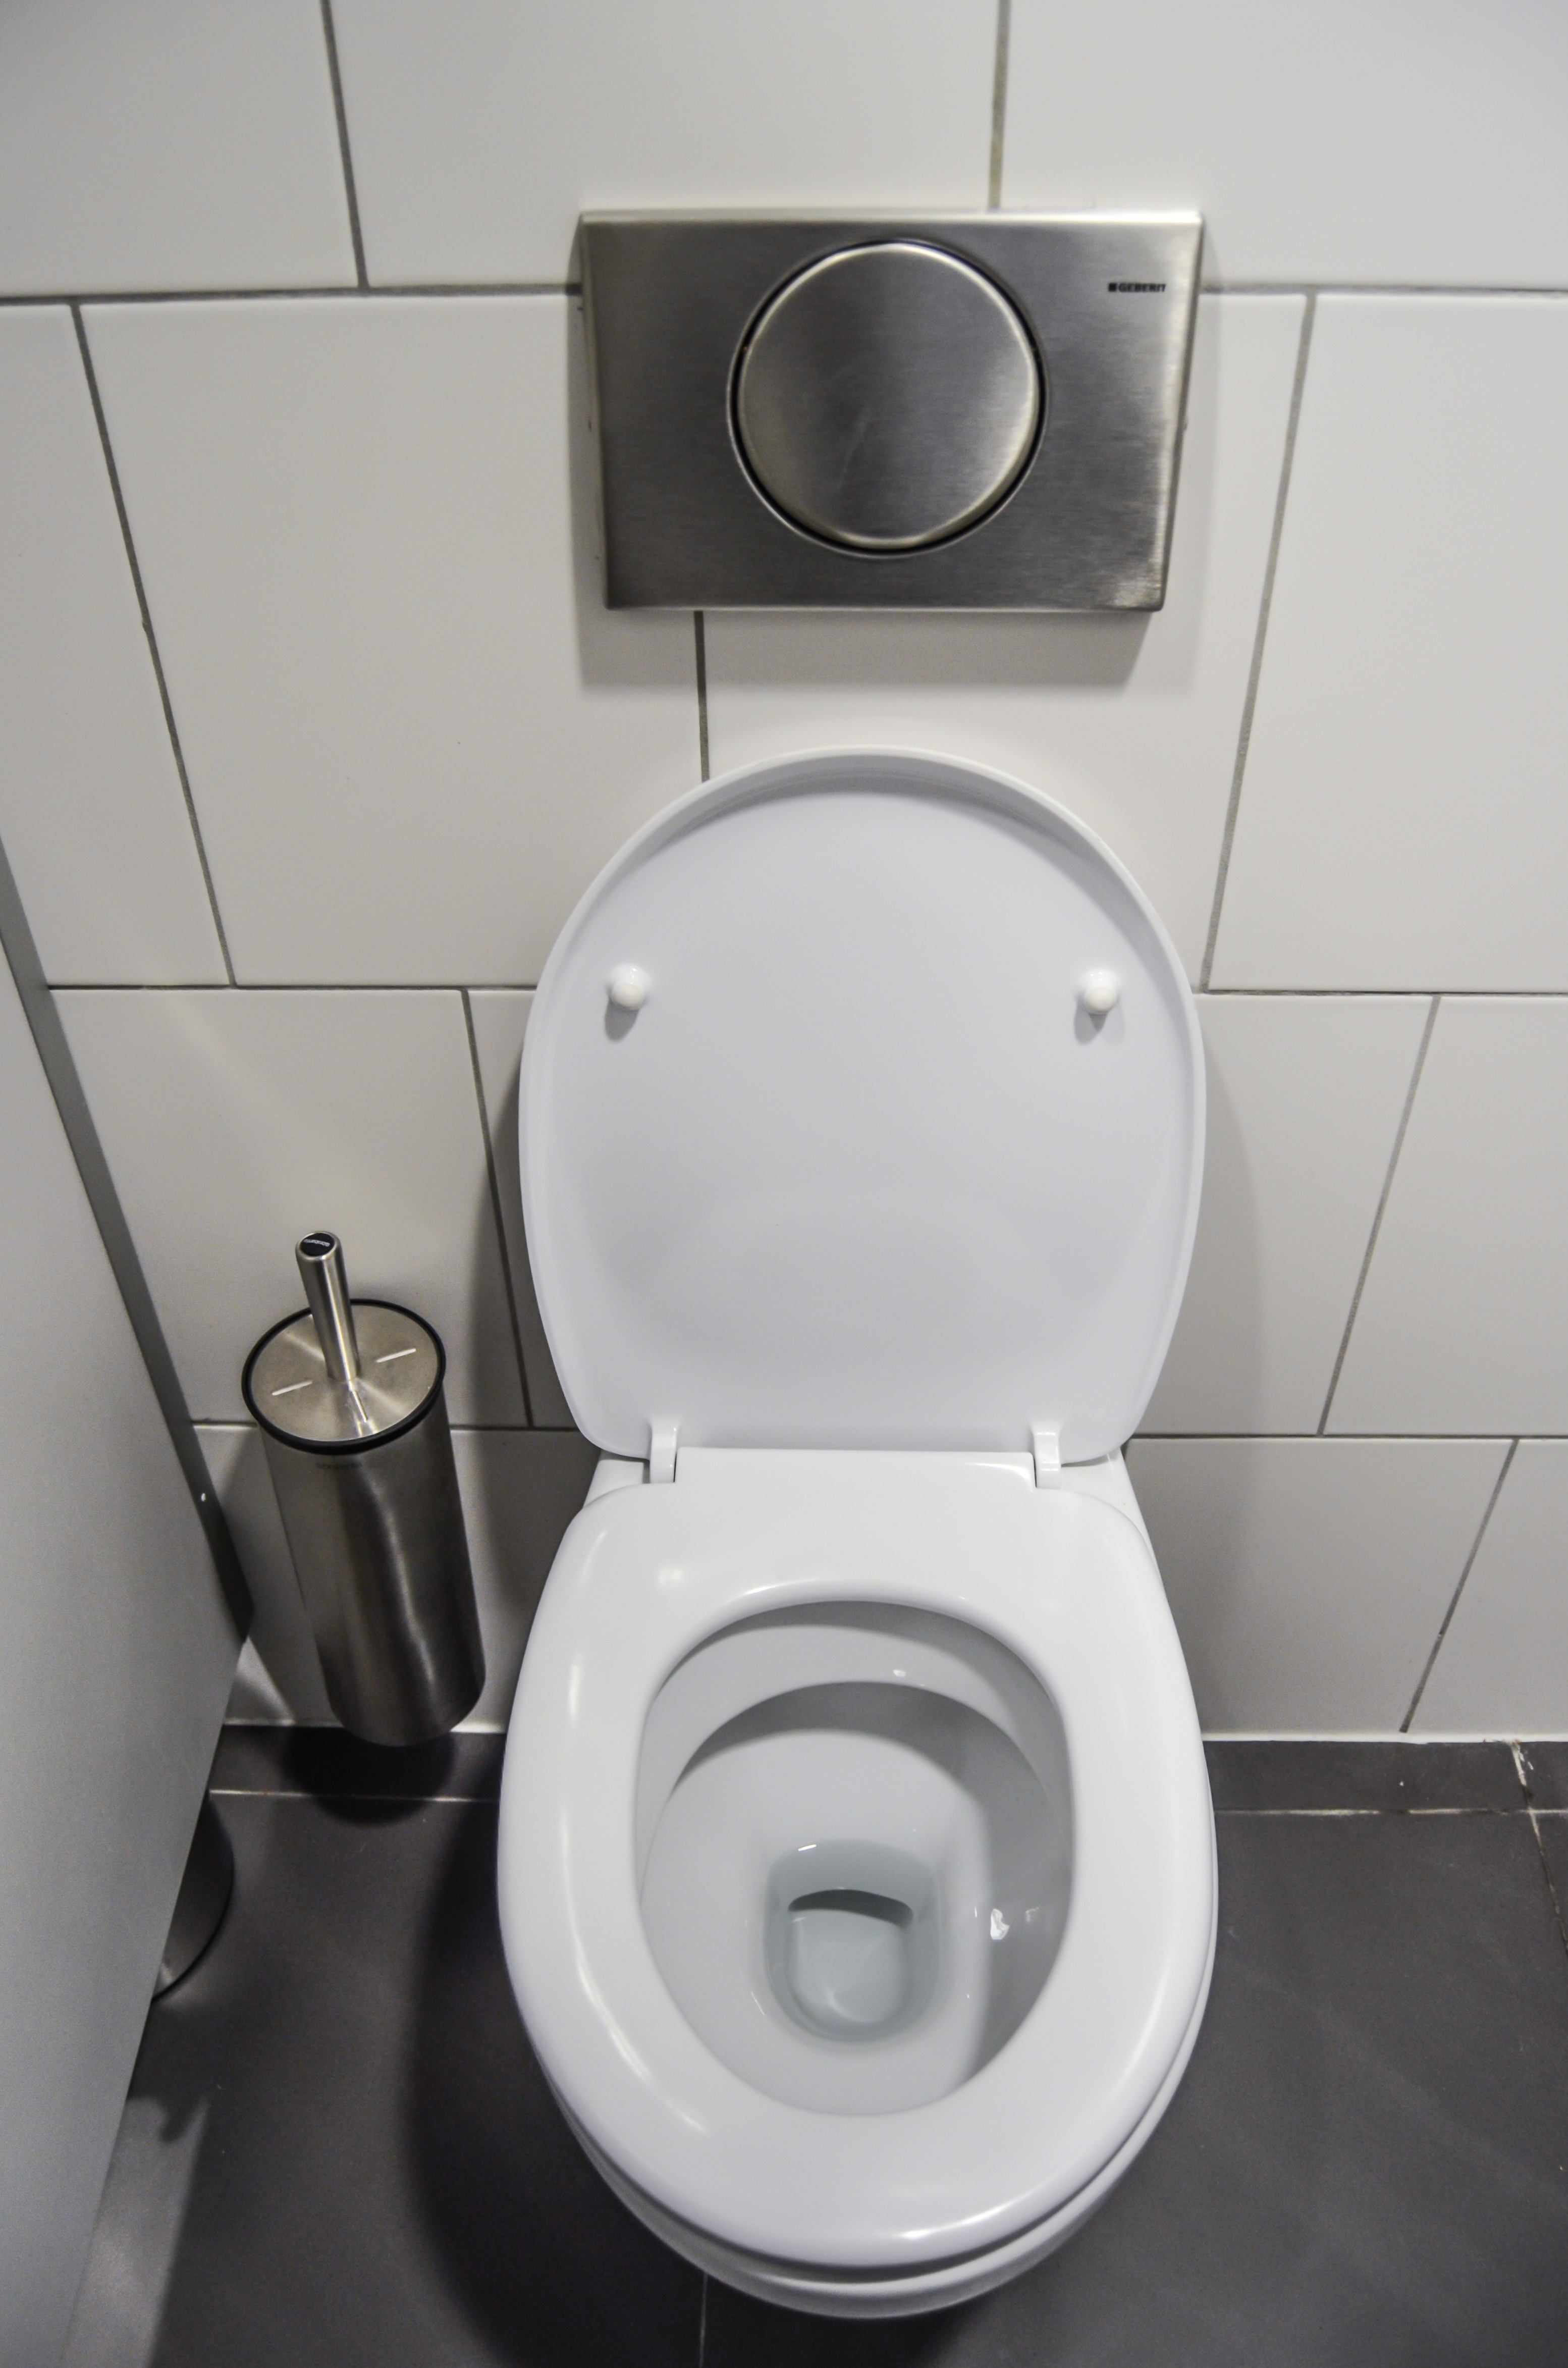
wheel, ceramic, toilet, sink, room, circle, bathroom, product, wc, urinal, purely, public toilet, bidet, plumbing fixture, toilet seat